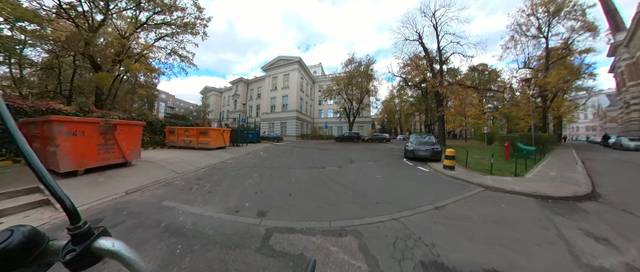
Region: Poland
Coordinates: 52.221, 21.007